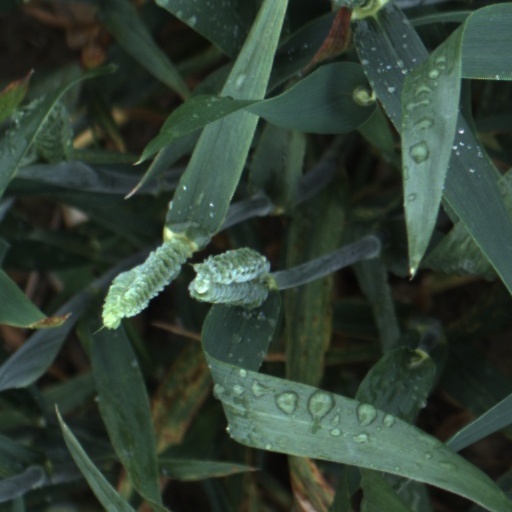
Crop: wheat